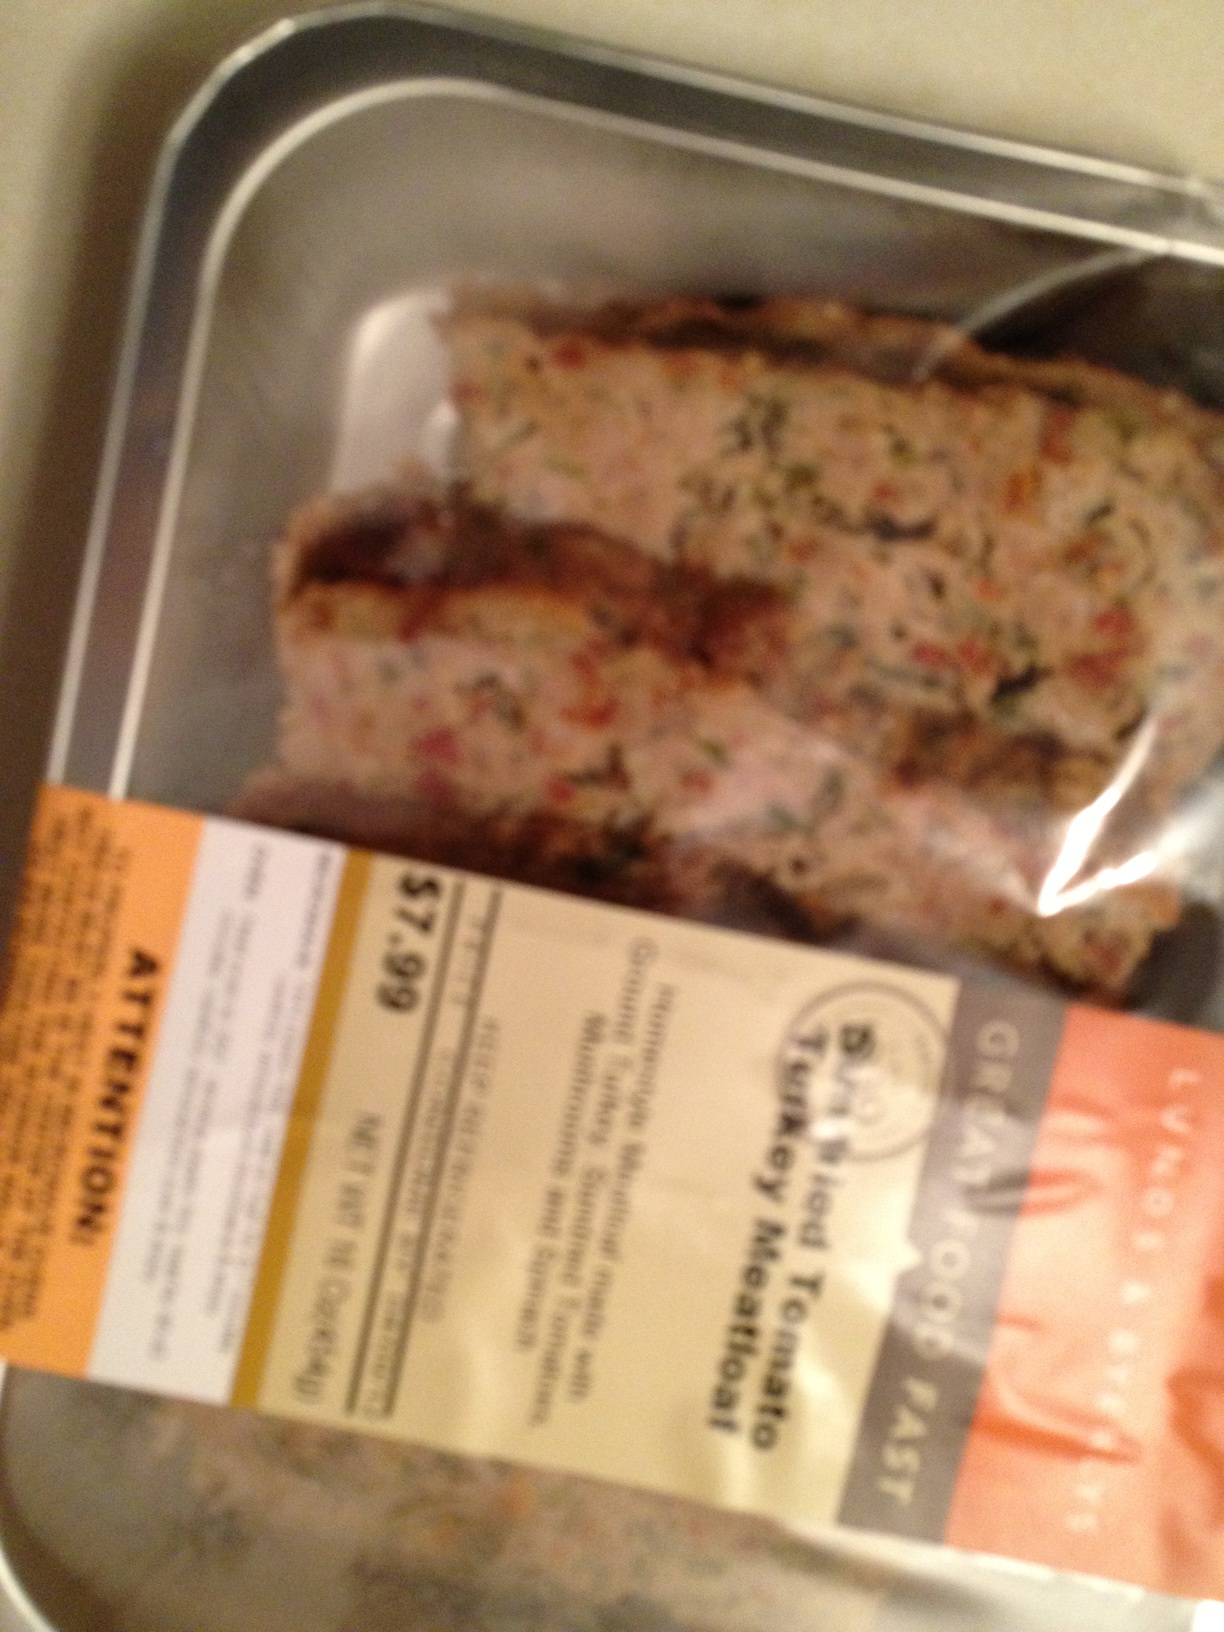Question: What are the cooking instructions for the meatloaf? Thank you.
Answer: unanswerable